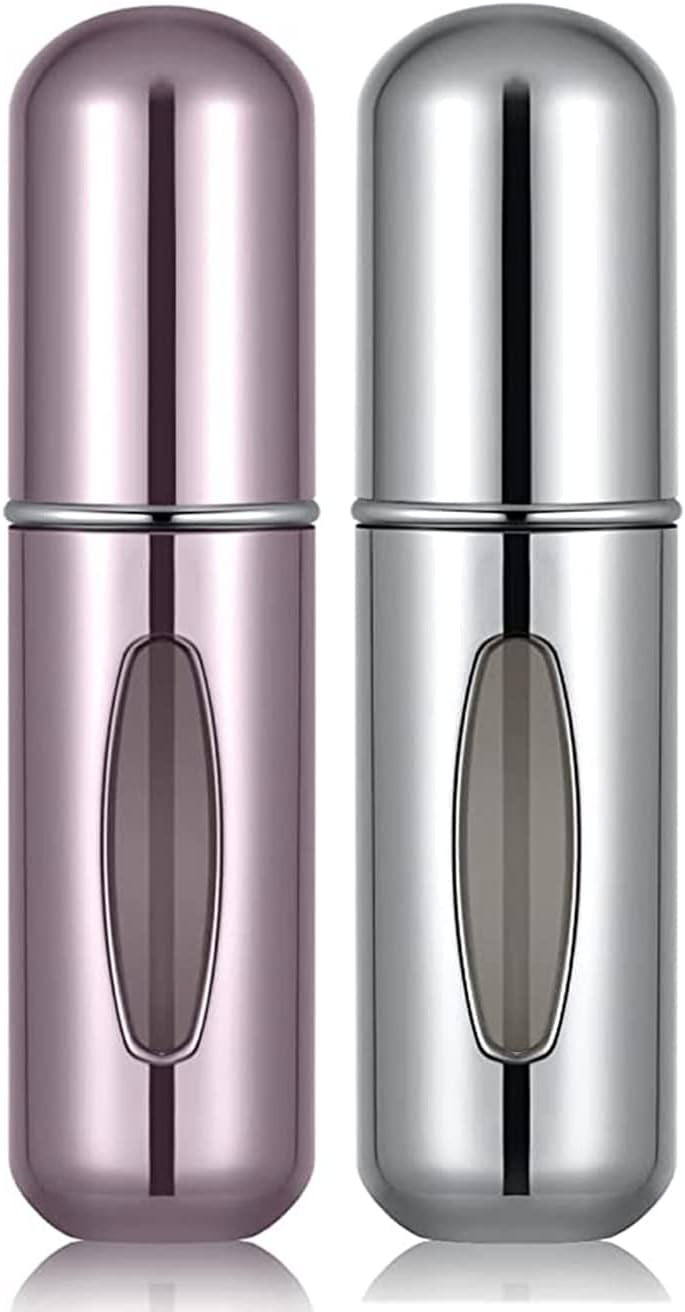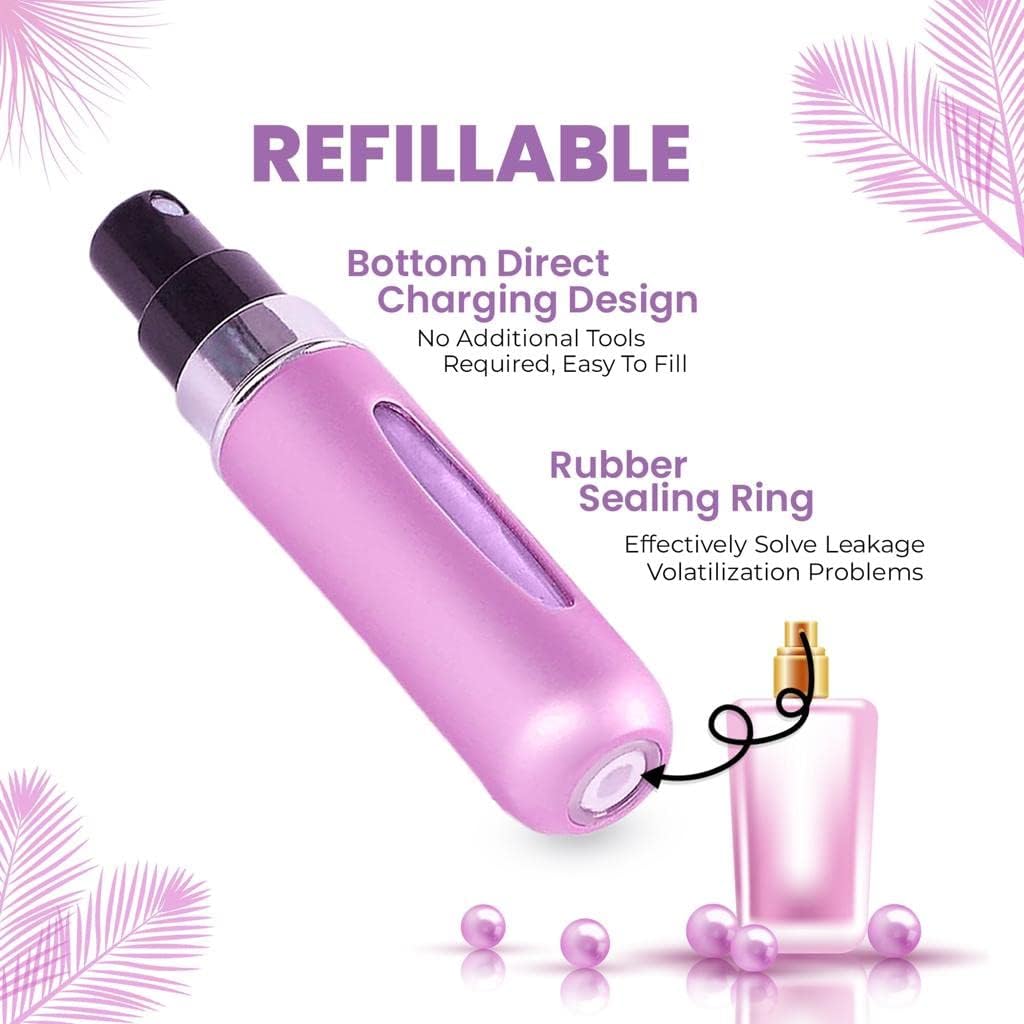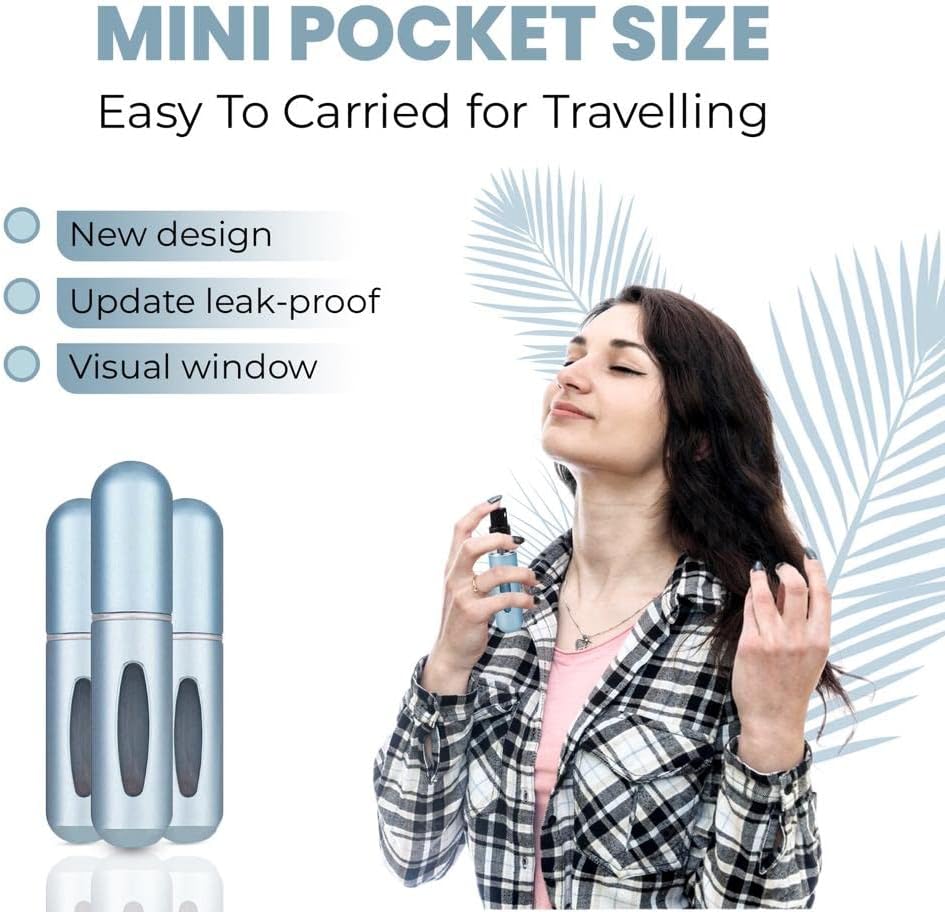
Portable Mini Refillable Perfume/Cologne Atomizer Bottle - great for travel, parties and events - Travel & toiletry accessory great for both men and women - 5ml/0.2oz - Pack of 2 (Pink + Grey)
Category: Tools & Home Improvement
This Perfume Atomizer Bottle is the perfect travel or club accessory, perfect for storing perfume, cologne, aftershave and makeup remover. With its easy-to-fill pump and sleek design, it comes in three colors – black, light blue and light pink – allowing you to easily choose the one that best matches your style. It is crafted with durable aluminum and plastic and is guaranteed to be leak-proof, making it both lightweight and reliable. The simple filling process means you can have your favorite scent with you no matter where you go, just unplug the small lid, point the bottom of the sub-bottling to the nozzle, press up and down to the bottle full, and cover the lid of the nozzle tightly.
Features: This set of three 5ml/0.2oz spray bottles is perfect for storing perfume, cologne, aftershave, and makeup remover. The clear vial inside allows you to easily see how much product remains. Take your favorite scent with you wherever you go and stay fresh all day long. | This convenient and stylish refillable perfume spray is designed with an easy-to-fill pump technology, allowing you to quickly and easily fill the bottle. The simple and sleek design makes it perfect for on-the-go use, and it comes in three colors – black, light blue, and light pink – so you can choose the one that best complements your style. It's the perfect solution for organizing and carrying your favorite fragrances with you wherever you go. | This Perfume Atomizer Bottle is the perfect travel accessory, it fits in your carry-on or in your purse. Its small size makes it easy to carry and the simple filling process means you can have your favorite scent with you no matter where you go. To refill, press the bottom against your favorite perfume and keep clicking until filled. This way, you can make sure you always look and smell your best, even when you're on the go. | This perfume spray is made with safe and high-quality materials for a long lasting and reliable product. It is crafted with durable aluminum and plastic, providing a lightweight and easy-to-use design. It is guaranteed to be leak-proof, ensuring worry-free use. The materials used are also safe and non-toxic, making it a great choice for all users. | Directions: Unplug the small lid of the perfume nozzle, point the bottom of the sub-bottling to the nozzle, press up and down to the bottle full, and cover the lid of the nozzle tightly.